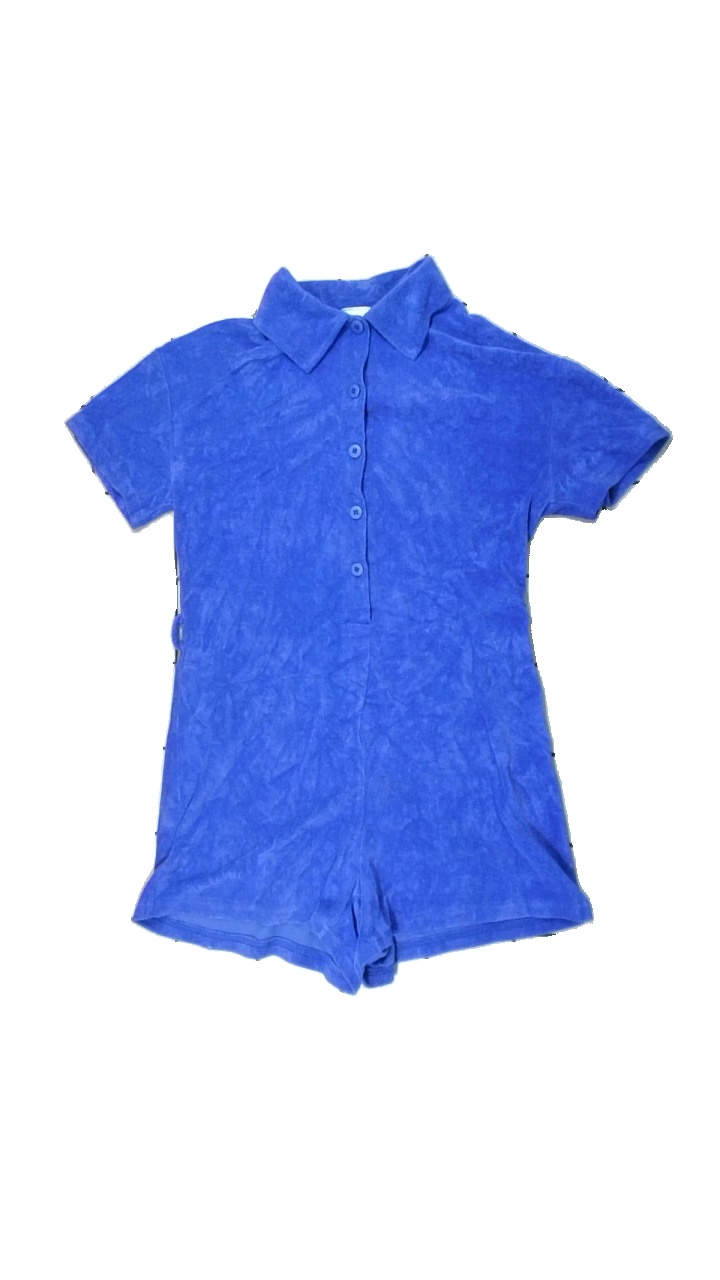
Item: Dress (Ladies)
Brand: Stories
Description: blå frotte  byxdress, saknar bälte
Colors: Blue
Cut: Regular
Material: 100% cotton
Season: Summer
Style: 80s
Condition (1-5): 4
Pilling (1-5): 5
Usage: Reuse
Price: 50-100